Byzantine illuminated manuscripts

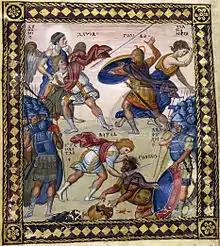
10th-century illumination in the Paris Psalter which depicts the life of King David, traditionally regarded as the author of the Book of Psalms. In total there are 14 images throughout the psalter.

Byzantine illuminated manuscripts were produced across the Byzantine Empire, some in monasteries but others in imperial or commercial workshops. Religious images or icons were made in Byzantine art in many different media: mosaics, paintings, small statues and illuminated manuscripts. Monasteries produced many of the illuminated manuscripts devoted to religious works using the illustrations to highlight specific parts of text, a saints' martyrdom for example, while others were used for devotional purposes similar to icons. These religious manuscripts were most commissioned by patrons and were used for private worship but also gifted to churches to be used in services.